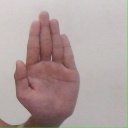
अक्षर: ध